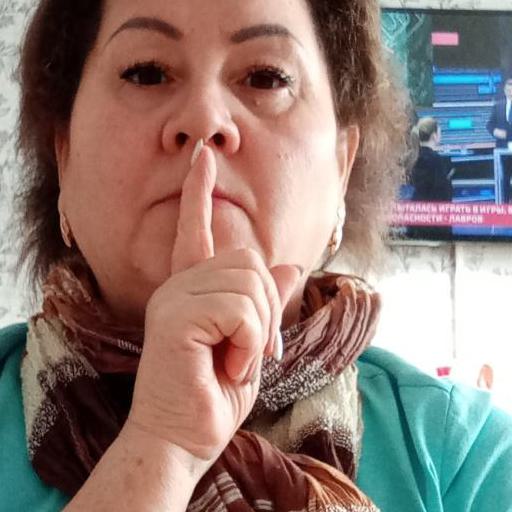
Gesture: mute